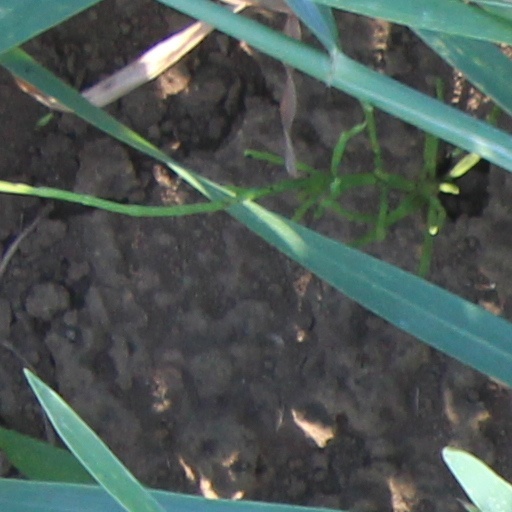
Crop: wheat